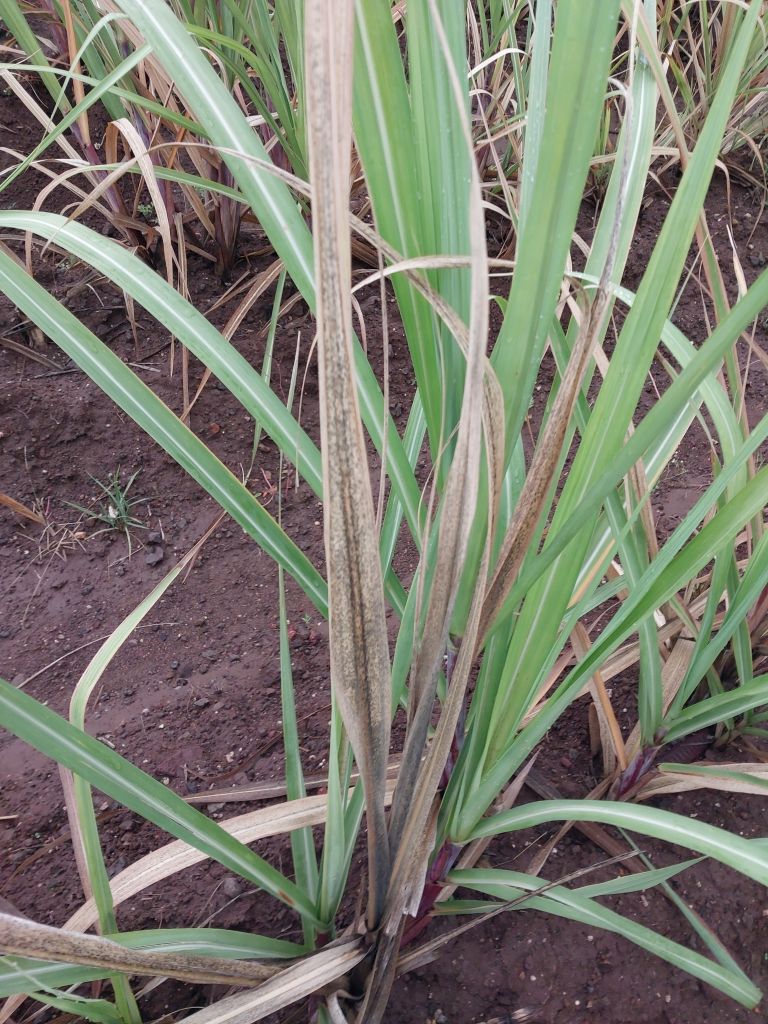
Label: BrownRust